History of rugby union in New Zealand

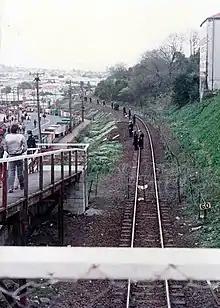
Police officers guarding a barbed wire perimeter around Eden Park near Kingsland railway station in New Zealand.

In 1987, the NZRFU wrote to the International Rugby Football Board, now known as the International Rugby Board (IRB), requesting the possibility of hosting an inaugural Rugby World Cup. The 1987 World Cup was eventually given to both New Zealand and Australia. The All Blacks made it to the final, where they would meet France. The All Blacks won and were crowned the first ever World Champions. In the 1980s, New Zealand provincial sides participated in the South Pacific Championship, along with teams from Australia and Fiji. In 1992 this type of competition was relaunched as the Super Sixes, and was expanded to the Super 10 later. As rugby entered the professional era in the mid-1990s, along with South Africa and Australia, New Zealand formed SANZAR, which would see them start a trans-national competition, known as the Super 12. The 1996 Super 12 season saw the Auckland Blues finished as champions, whilst the Waikato Chiefs 6th, the Otago Highlanders 8th, the Wellington Hurricanes 9th, and the Canterbury Crusaders 12th. The SANZAR agreement also saw the formation of the Tri Nations Series, a contest between the respective national sides, the All Blacks, Springboks and Wallabies. The All Blacks won the first series. Beginning in 2012 the series will be Joined with the Argentina Pumas to create The Rugby Championship. New Zealand was supposed to jointly host the 2003 World Cup with Australia, but a disagreement with the IRB saw the tournament given to Australia in its entirety. In 2006, New Zealand won the right to host the 2011 World Cup.